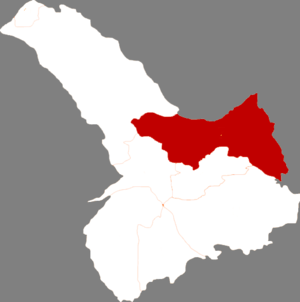
La bannière centrale gauche de Horqin est une subdivision administrative de la région autonome de Mongolie-Intérieure en Chine. Elle est placée sous la juridiction de la ville-préfecture de Tongliao.